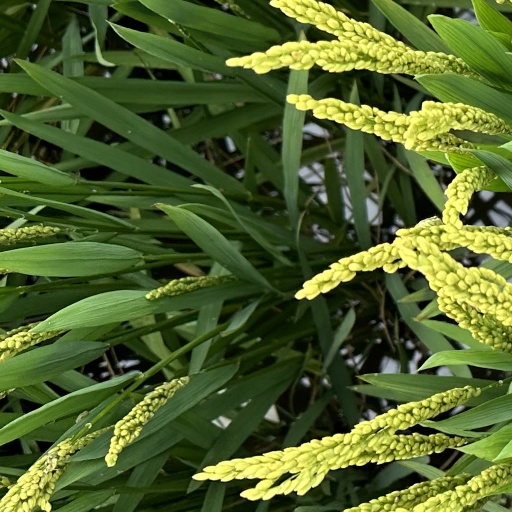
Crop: rice